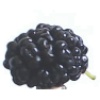
Label: mulberry